Doll

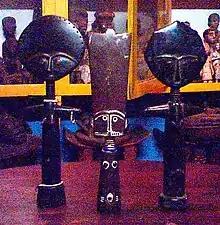
Traditional Ghanaian akuaba dolls

Traditional dolls are sometimes used as children's playthings, but they may also have spiritual, magical and ritual value. There is no defined line between spiritual dolls and toys. In some cultures dolls that had been used in rituals were given to children. They were also used in children's education and as carriers of cultural heritage. In other cultures dolls were considered too laden with magical powers to allow children to play with them.